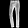
Label: Trouser